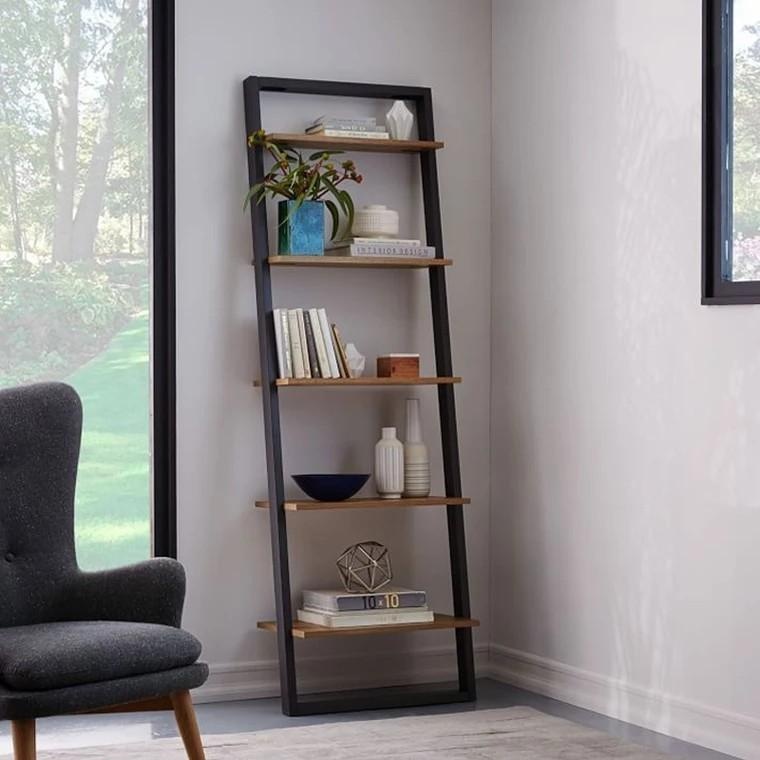
GALILEO Industrial Solid Wood Ladder Display Shelf
A creative and versatile take on traditional wall shelves, the Galileo ladder shelving unit comes with four rungs of shelf space for books, ornaments, frames, and more. The ladder design imitates the classic ladder and adds a touch of simple elegance to your industrial or rustic home. Perfectly versatile, the Galileo makes a beautiful addition to the foyer, bedroom, or bathroom. Dimensions (cm): 70L x 38W x 190H Materials: Solid pine wood Powdercoated metal frame
Brand: Wholesale Italy Furniture
Category: Furniture > Shelving > Wall Shelves & Ledges > Ladder Wall Shelves & Ledges